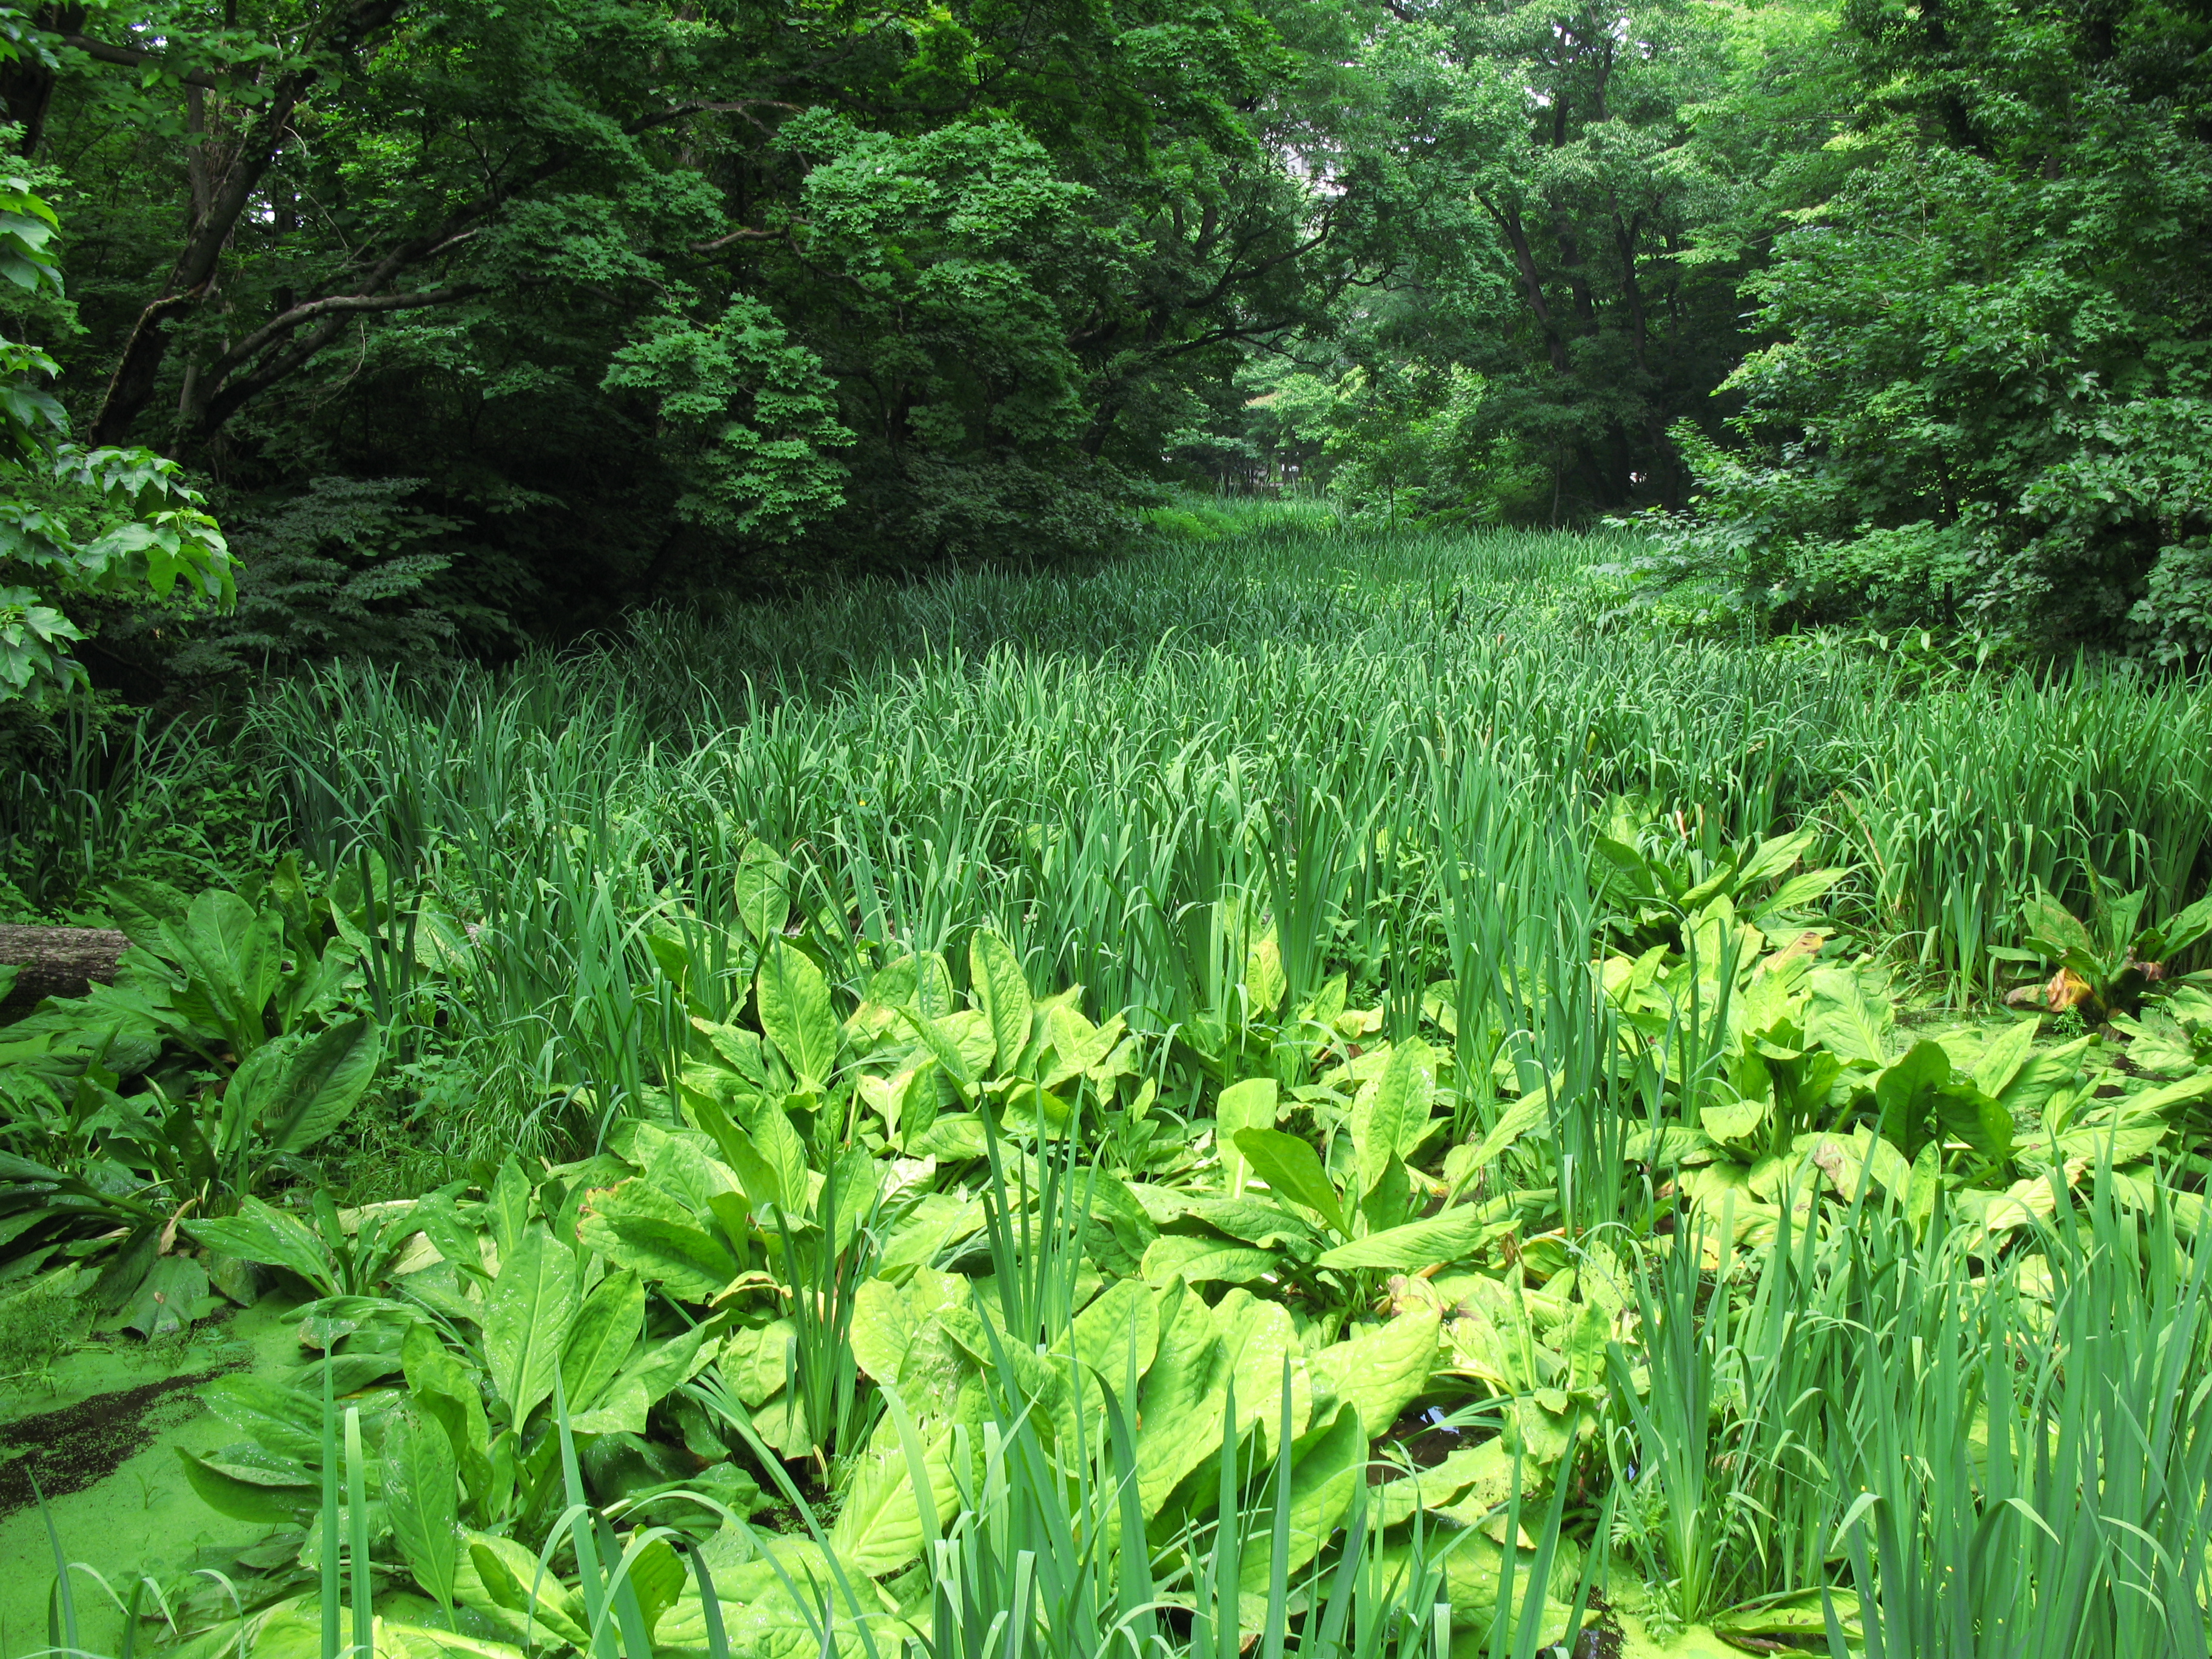
landscape, tree, forest, grass, plant, lawn, meadow, flower, view, green, high, jungle, botany, garden, flora, wildflower, vegetation, shrub, rainforest, hires, botanical garden, woodland, habitat, ecosystem, hi, res, g7, flowering plant, natural environment, grass family, land plant